Mouhamed Ablaye Gaye

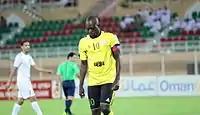
Mouhamed Ablaye Gaye - 2015–16 Oman Professional League

On 26 July 2015, he signed a one-year contract with his first and foremost club in Oman, Al-Suwaiq Club and thus he was unveiled as the first professional signing of the club for the 2015–16 Oman Professional League. He made his first appearance and scored his first goal in the 2015-16 Oman Professional League on 13 September 2015 in a 2-1 win over his former club, Al-Nasr S.C.S.C. as he converted the spot kick into a goal against Al-Nasr's Omani international goalkeeper, Faiz Al-Rushaidi.